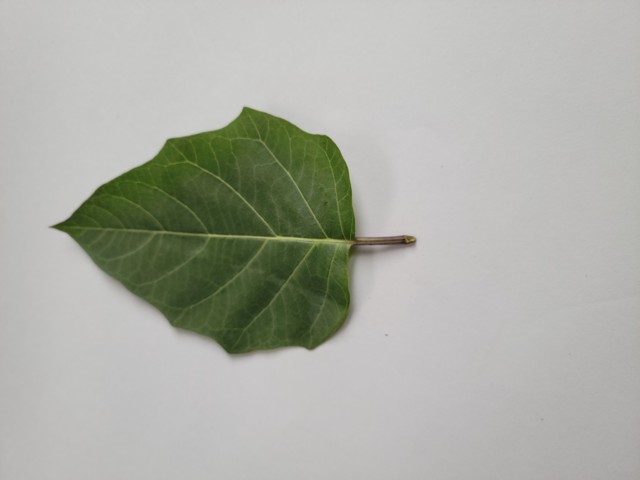
Plant: kalodhutura